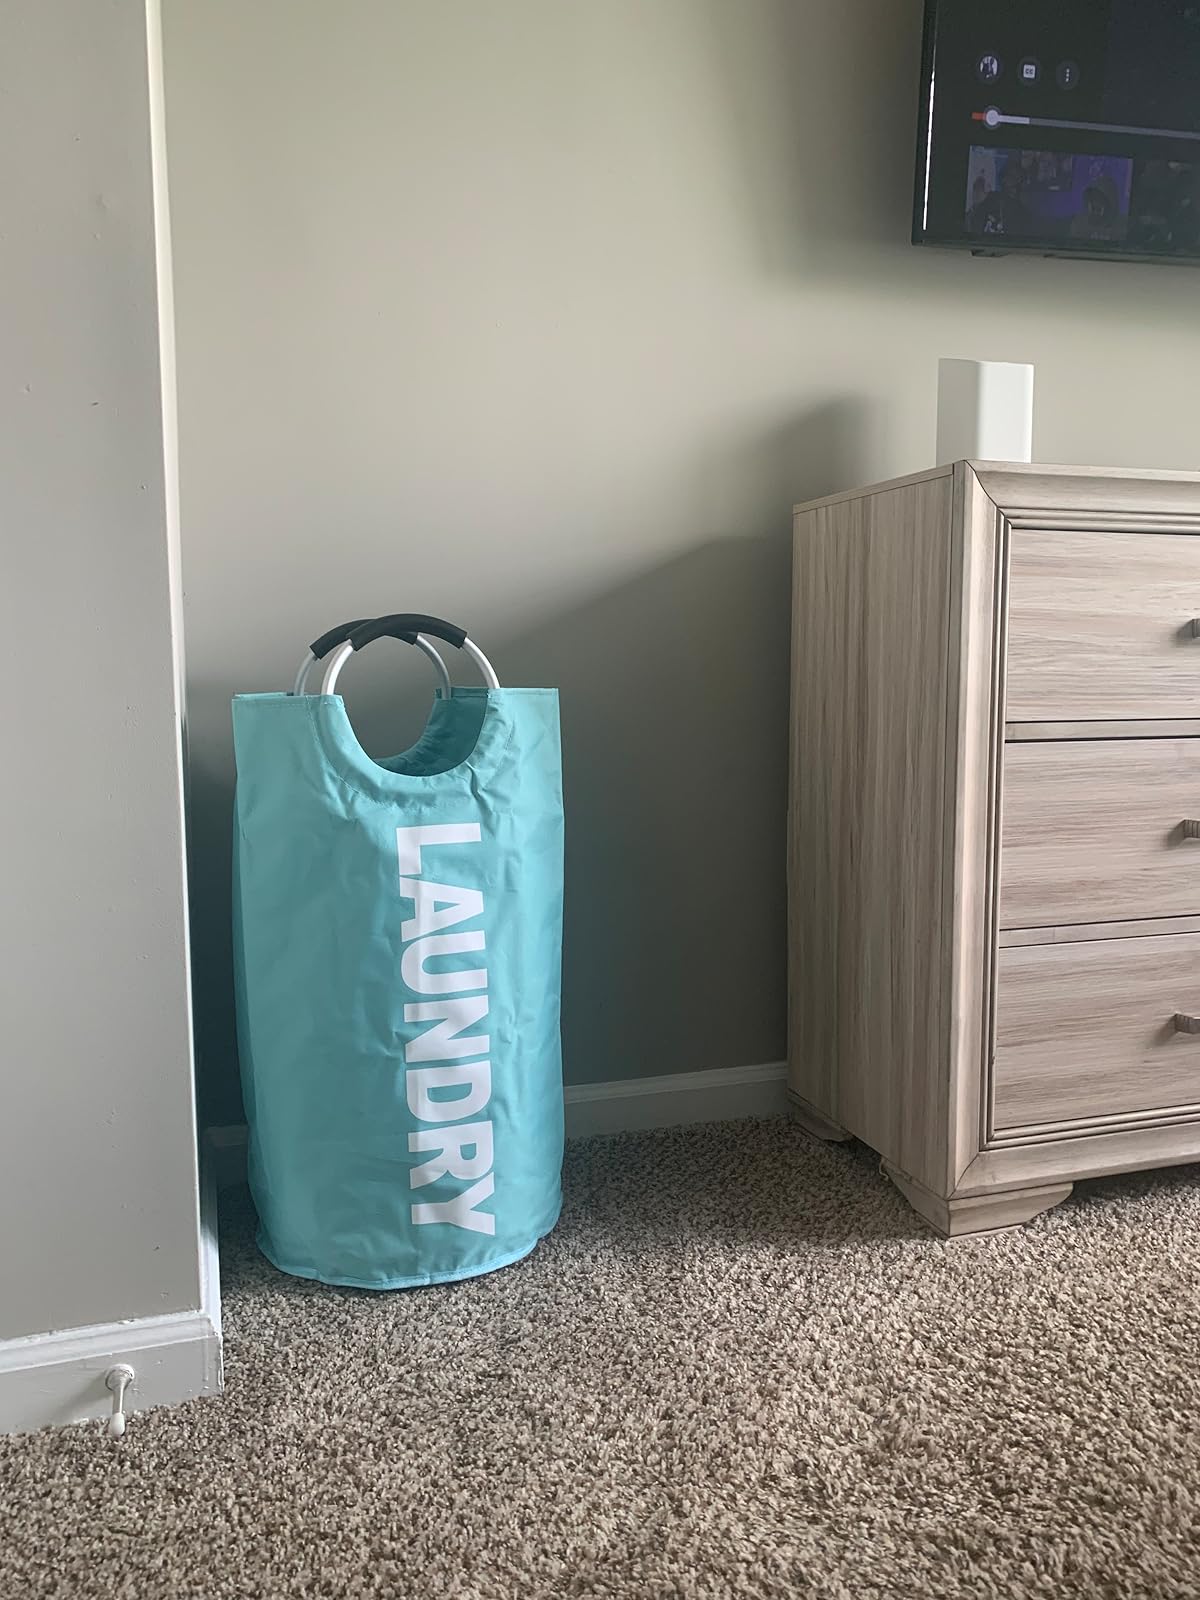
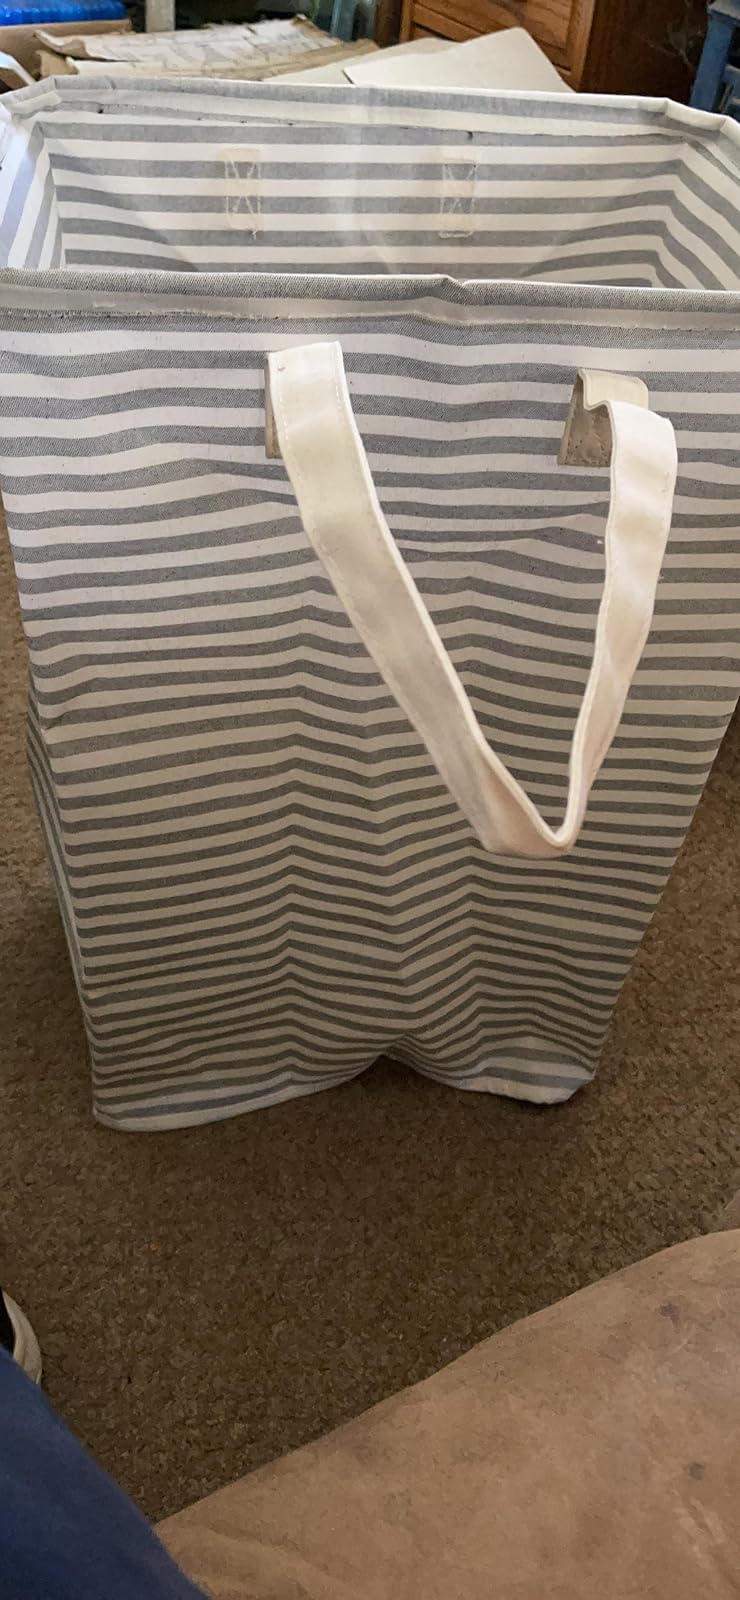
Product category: items_hamper
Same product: no